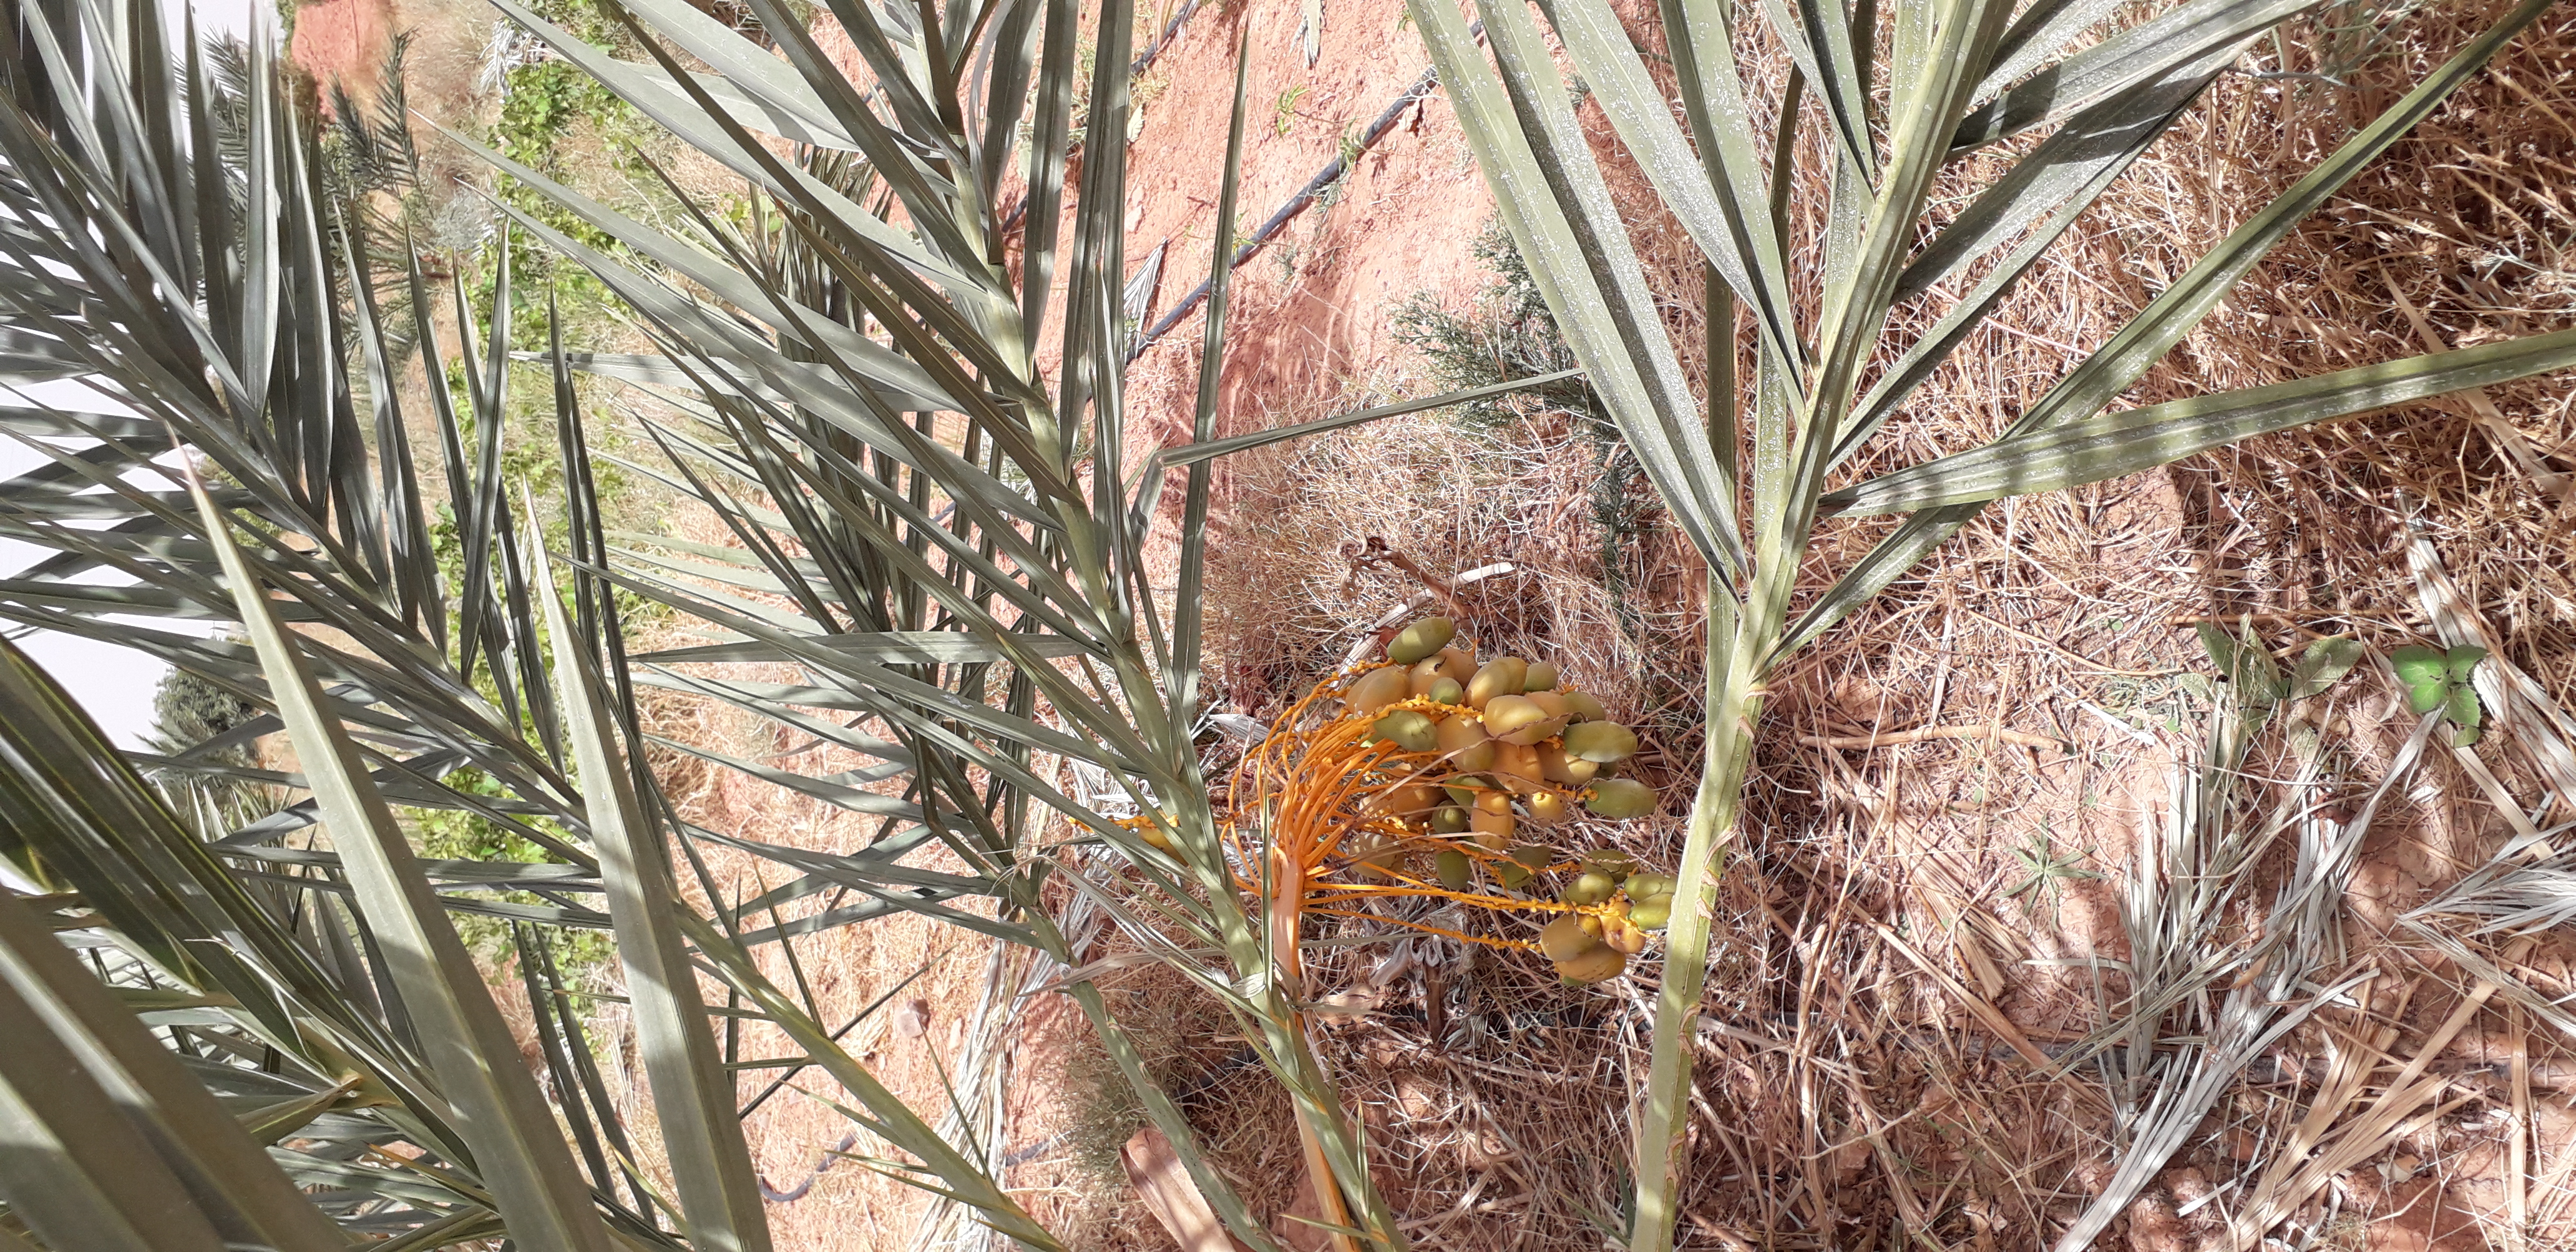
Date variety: Boumajhoul